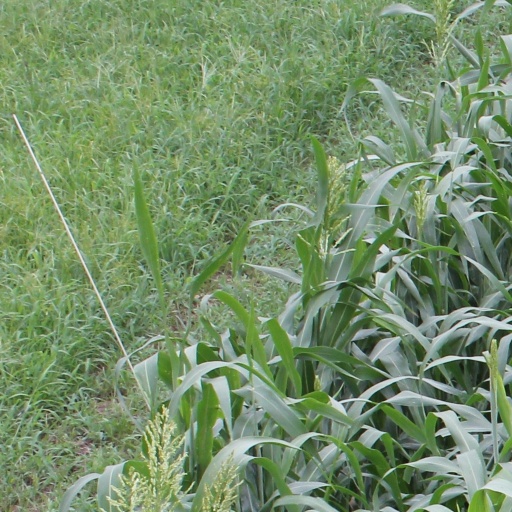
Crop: sorghum